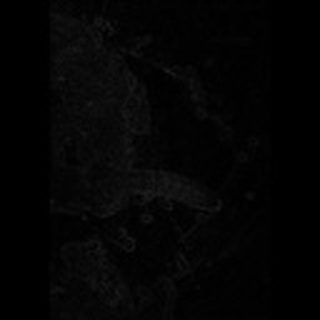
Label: cotton_army_worm